Vediamoci chiaro

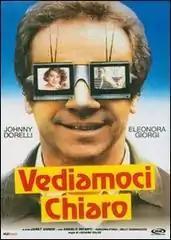

Vediamoci chiaro ("Let's See It Clear") is a 1984 Italian comedy film directed by Luciano Salce.